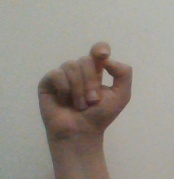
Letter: fa